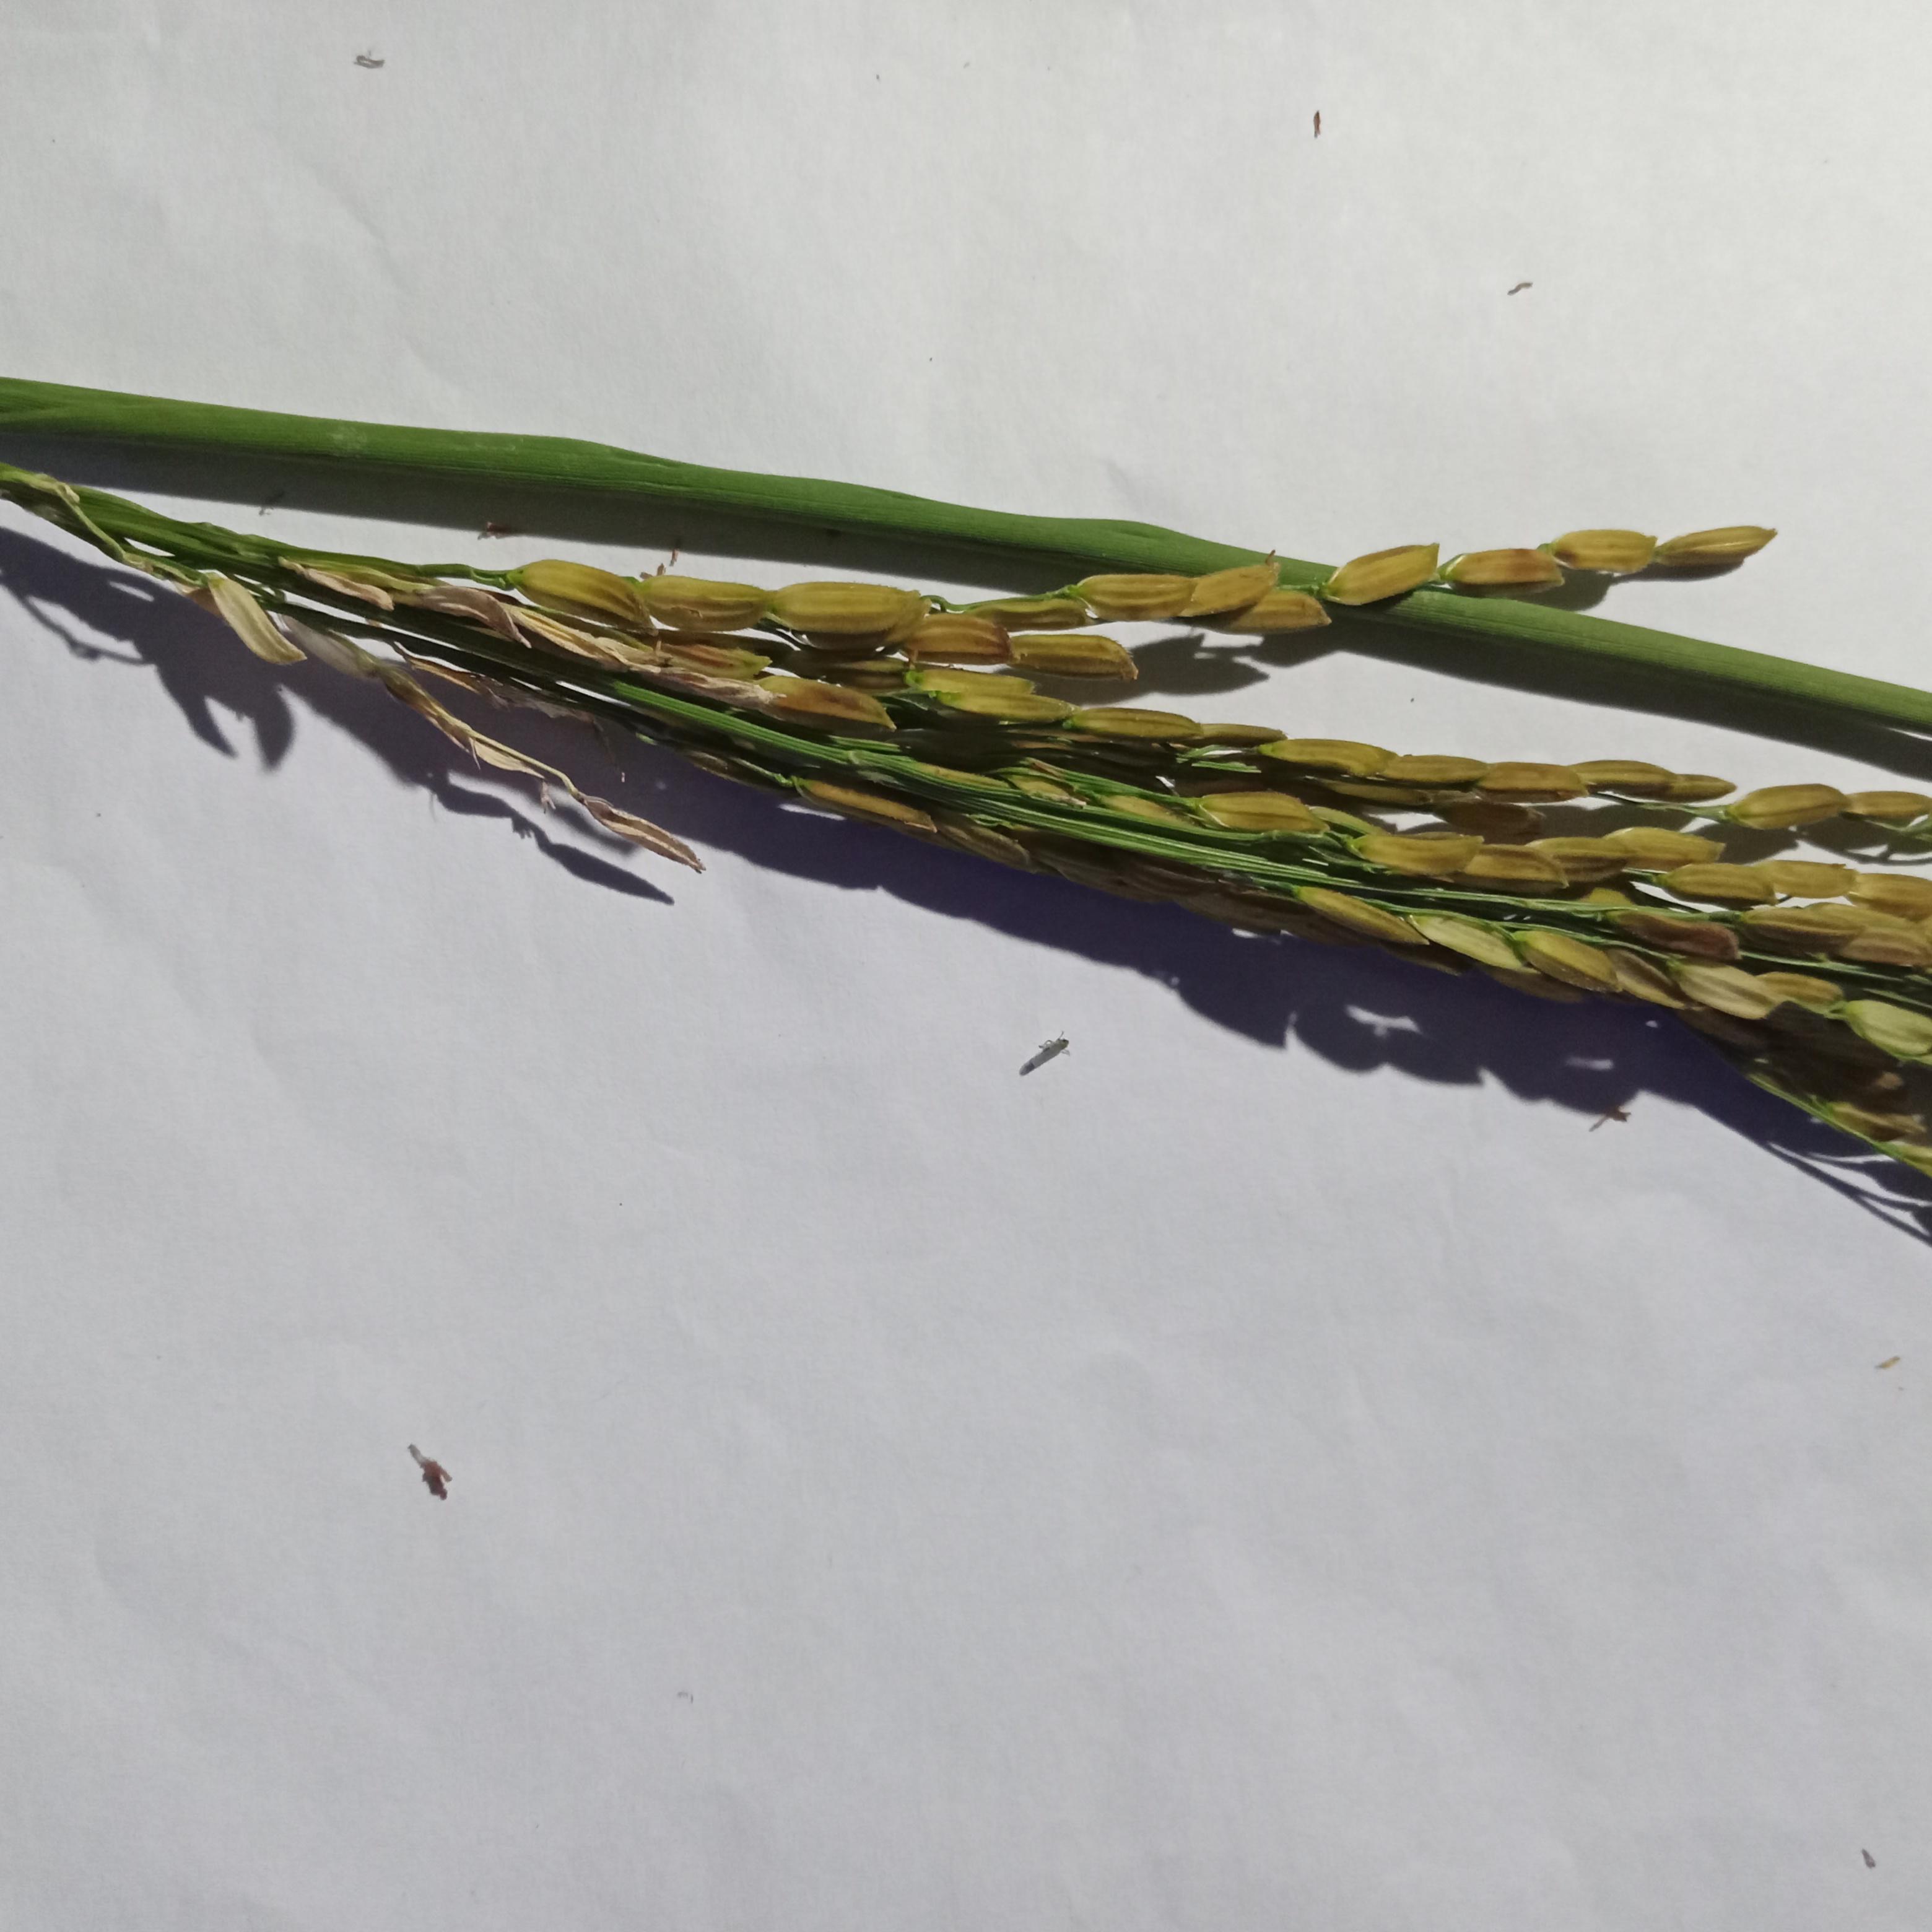
Label: Rice___Neck_Blast